Oculus (architecture)

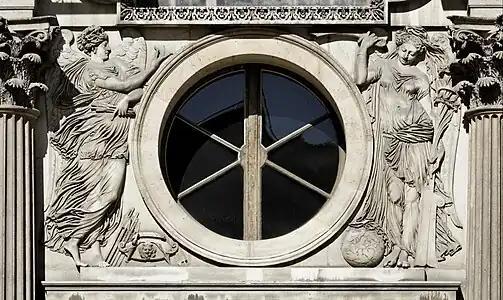
Renaissance oculus on the west facade of the Cour Carrée of the Louvre Palace, with figures of war and peace, sculpted by Jean Goujon and designed by Pierre Lescot, 1548

An oculus is a circular opening in the center of a dome or in a wall. Originating in classical architecture, it is a feature of Byzantine and Neoclassical architecture.